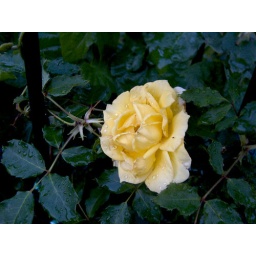
yellow rose in Hachijo